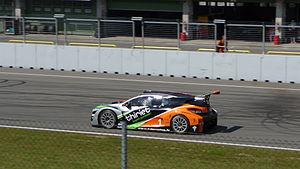
Pierre Thiriet, né le 20 avril 1989 à Épinal, est un pilote automobile français. Depuis ses débuts en endurance, Pierre Thiriet a couru notamment pour les écuries Luxury Racing et TDS Racing.